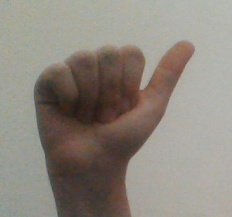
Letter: dhad